Ali Brigginshaw

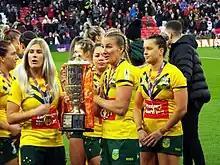
Ali Brigginshaw with the WRLWC 2021 trophy

On 6 October, she captained the Broncos to their second NRL Women's Premiership after they defeated the St George Illawarra Dragons 30–6 in the Grand Final.